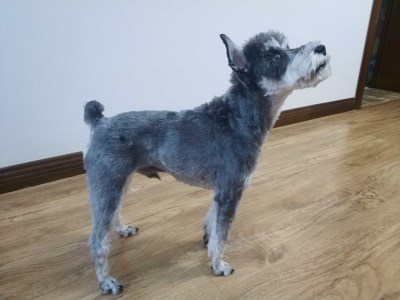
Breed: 2342-n000102-miniature_schnauzer